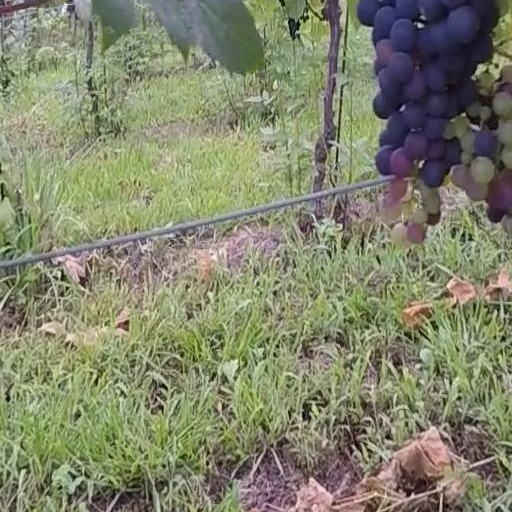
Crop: grape